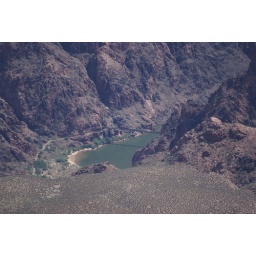
The suspension bridge over the Colorado river near Phantom Ranch down in the Grand Canyon.